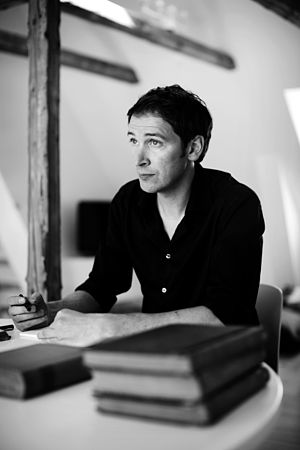
Jesper Wung-Sung
Jesper Wung-Sung
Jesper Wung-Sung er en dansk forfatter og foredragsholder. Han modtog De Gyldne Laurbær 2017 for sin slægtsroman En anden gren.